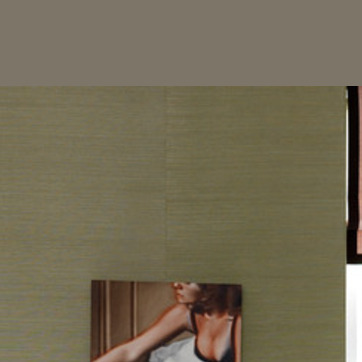
Material: wallpaper